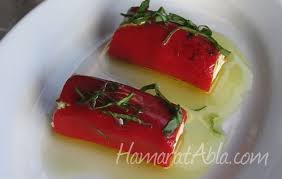
Yemek: biber_dolmasi